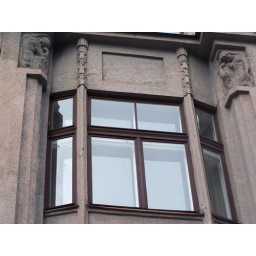
Fragment of office building in Valnu Street, Riga, Latvia, March 14, 2009